Luftnachrichten Abteilung 350

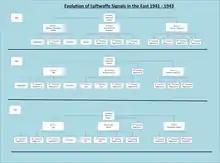
Evolution of Luftwaffe east signals units from 1941 to 1943.

The regiment had a total of only 350 women auxiliaries. After activation of the regiment, approximately 300 soldiers were transferred to signals units in the west and to other combat elements.